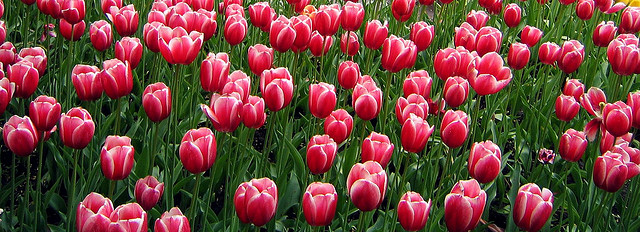
Flower: tulip